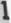
Number: 1